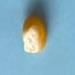
Maize quality: Good